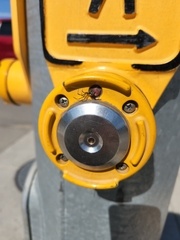
Species: Lactrodectus_hesperus